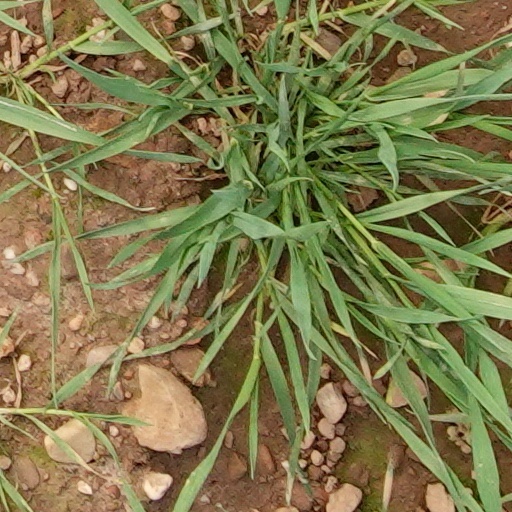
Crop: wheat